Talfryn Thomas

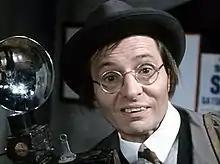
Thomas as Mr Cheeseman in "Dad's Army"

John Talfryn Thomas (31 October 1922 – 4 November 1982) was a Welsh character actor, best known for supporting roles on television in the 1970s, including those of Private Cheeseman in "Dad's Army" (1973–1974) and Tom Price in "Survivors" (1975), while Thomas also appeared with Jon Pertwee in two "Doctor Who" serials.